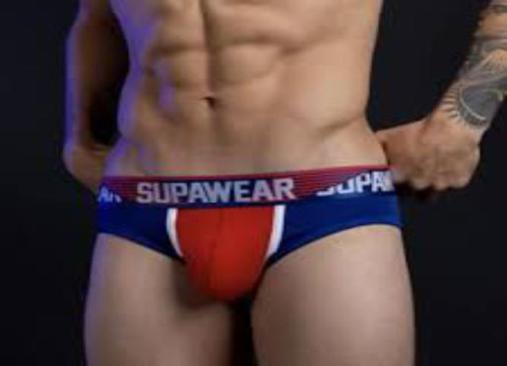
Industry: Clothes